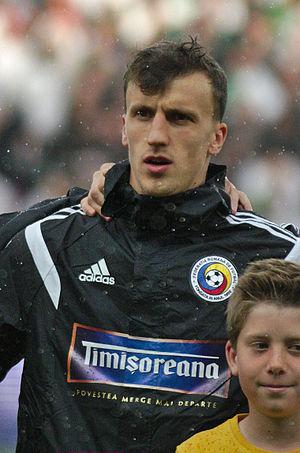
Vlad Iulian Chiricheș est un footballeur international roumain, né le 14 novembre 1989 à Bacău. Il évolue au poste de défenseur à l'US Sassuolo.